Siege of Algeciras (1369)

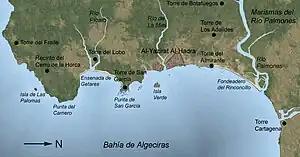
Region around Al-Hadra Al-Yazirat. North is to the right of this map.

The city of Al-Hadra Al-Yazirat was the first city founded by the Muslims under Tariq ibn Ziyad in the Iberian Peninsula on the ruins of the Roman city of Iulia Traducta.